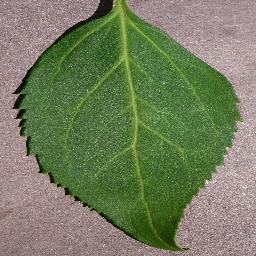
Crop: cherry
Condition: (including_sour)_healthy